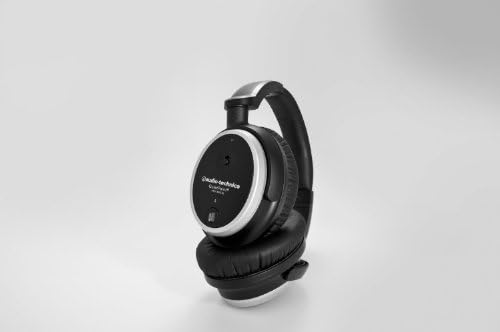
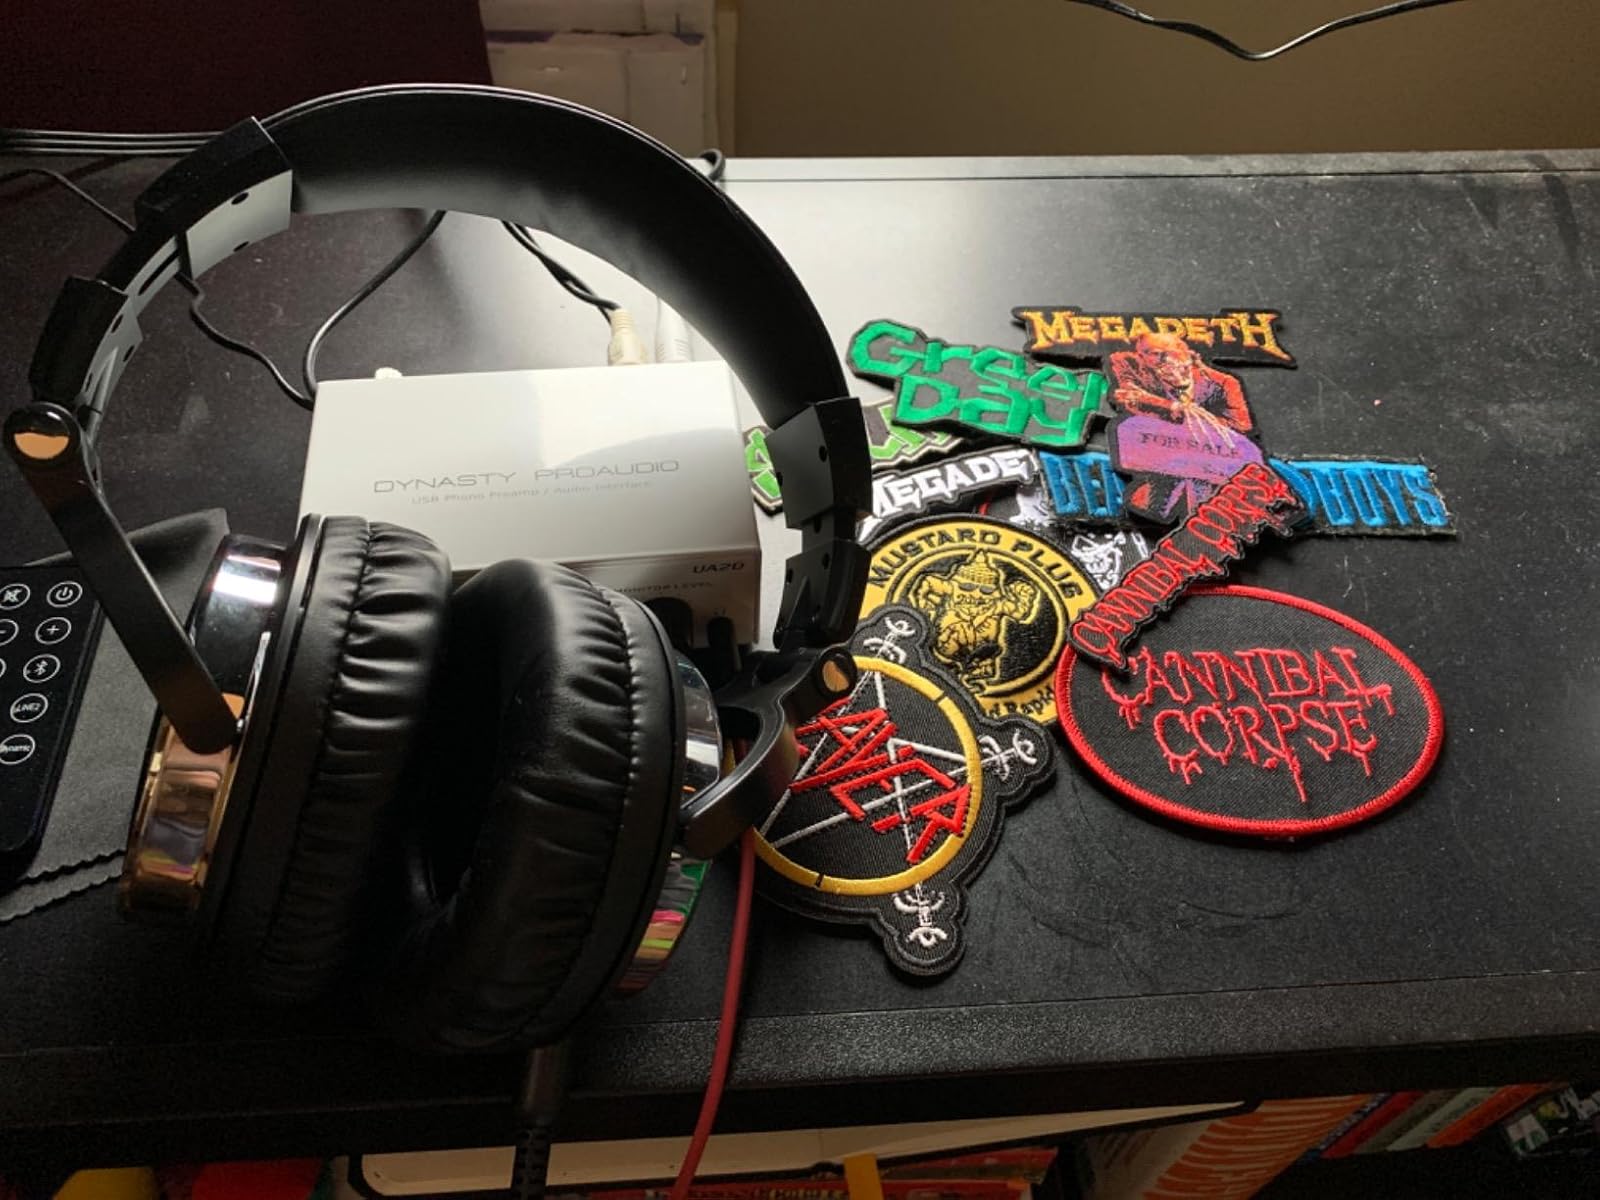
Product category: headphones
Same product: no